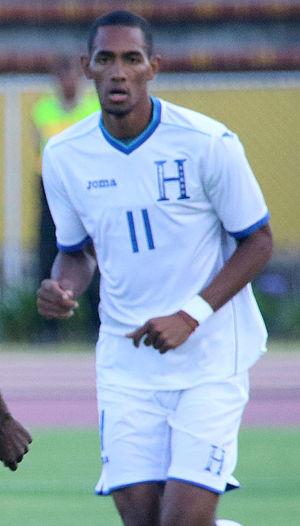
Jerry Ricardo Bengtson Bodden est un joueur international de football hondurien, qui évolue au poste d'attaquant avec le Deportivo Saprissa depuis juillet 2017.